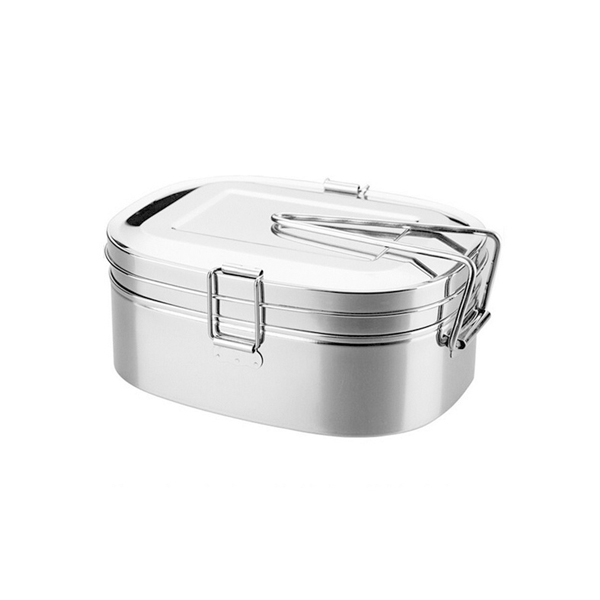
Label: metal